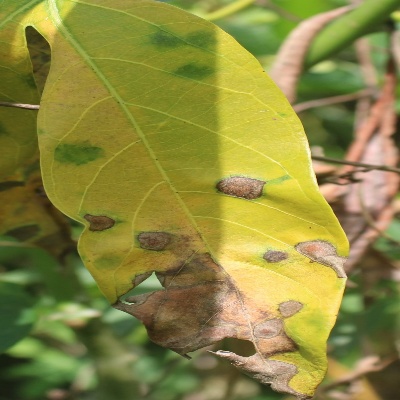
Crop: Cassava
Condition: bacterial blight